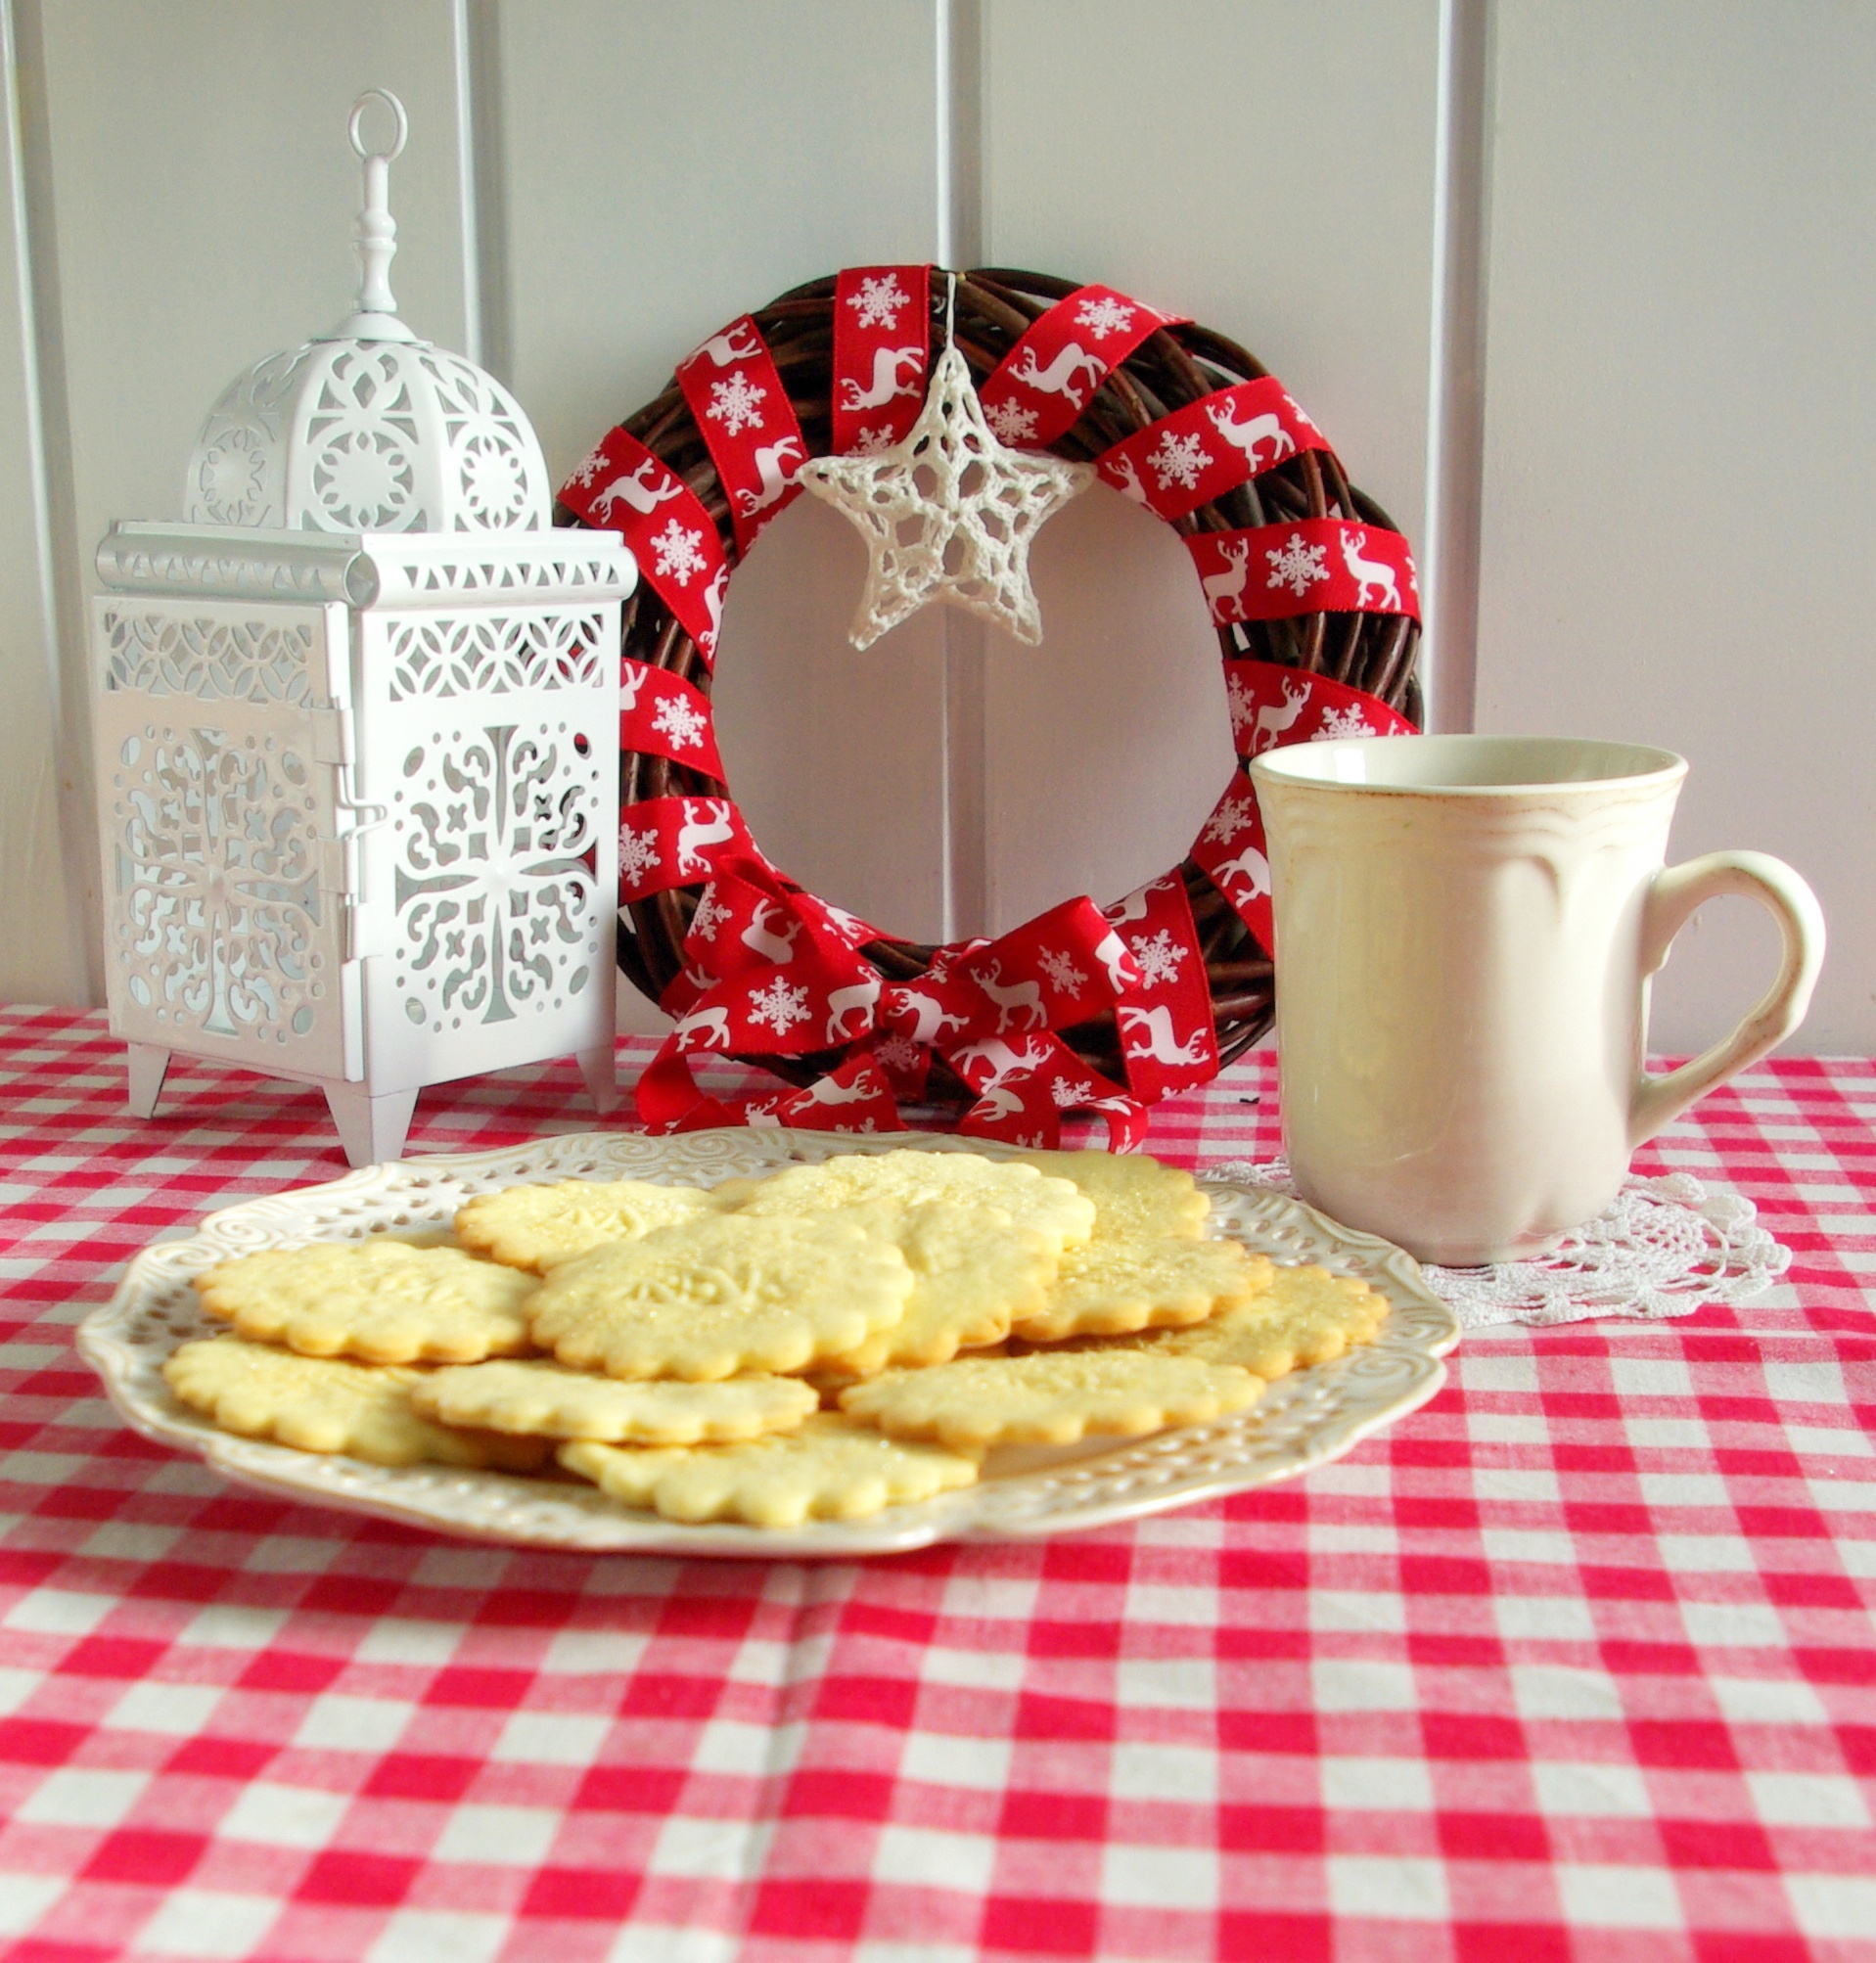
heart, dish, meal, food, breakfast, baking, christmas, dessert, christmas decoration, holidays, baked goods, cakes, christmas cakes, snack food, red tablecloth